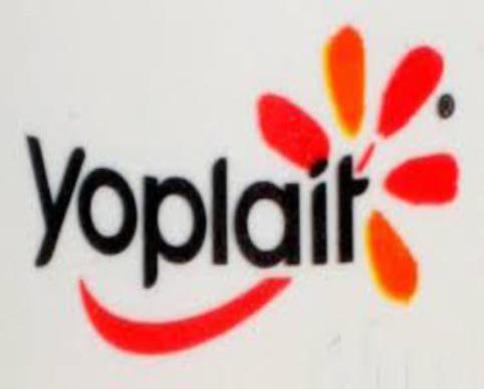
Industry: Leisure